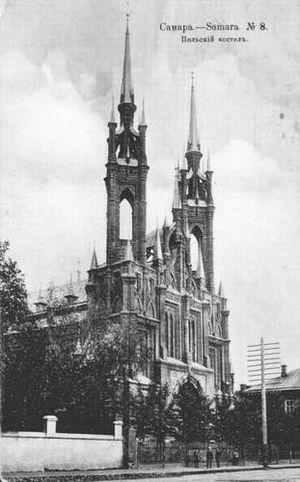
L'église du Sacré-Cœur, appelée aussi l'église polonaise, est une église catholique située dans le quartier historique de Samara, surplombant la Volga en Russie. Elle appartient au diocèse de Saratov dont l'évêque, d'origine allemande, est Mᵍʳ Clemens Pickel et est confiée aux soins des salésiens.